Bohemian waxwing

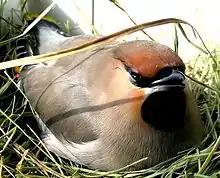
Female on nest

In some years, this waxwing irrupts south of its normal wintering areas, sometimes in huge numbers. The fruit on which the birds depend in winter varies in abundance from year to year, and in poor years, particularly those following a good crop the previous year, the flocks move farther south until they reach adequate supplies. They will stay until the food runs out and move on again. In what may be the largest ever irruption in Europe, in the winter of 2004–2005, more than half a million waxwings were recorded in Germany alone. This invasion followed an unusually warm, dry breeding season. In 1908, an American flock wide was noted as taking two to three minutes to fly over.